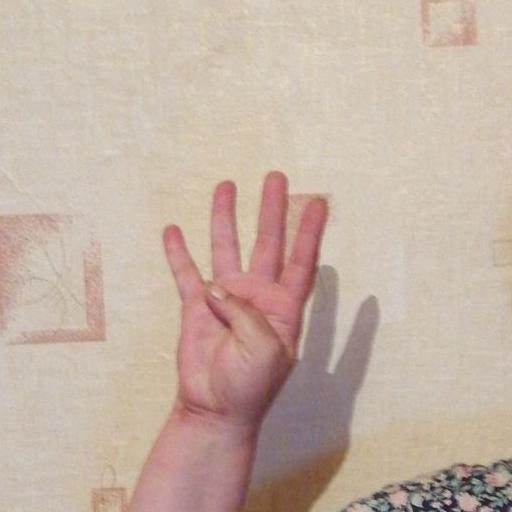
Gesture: four